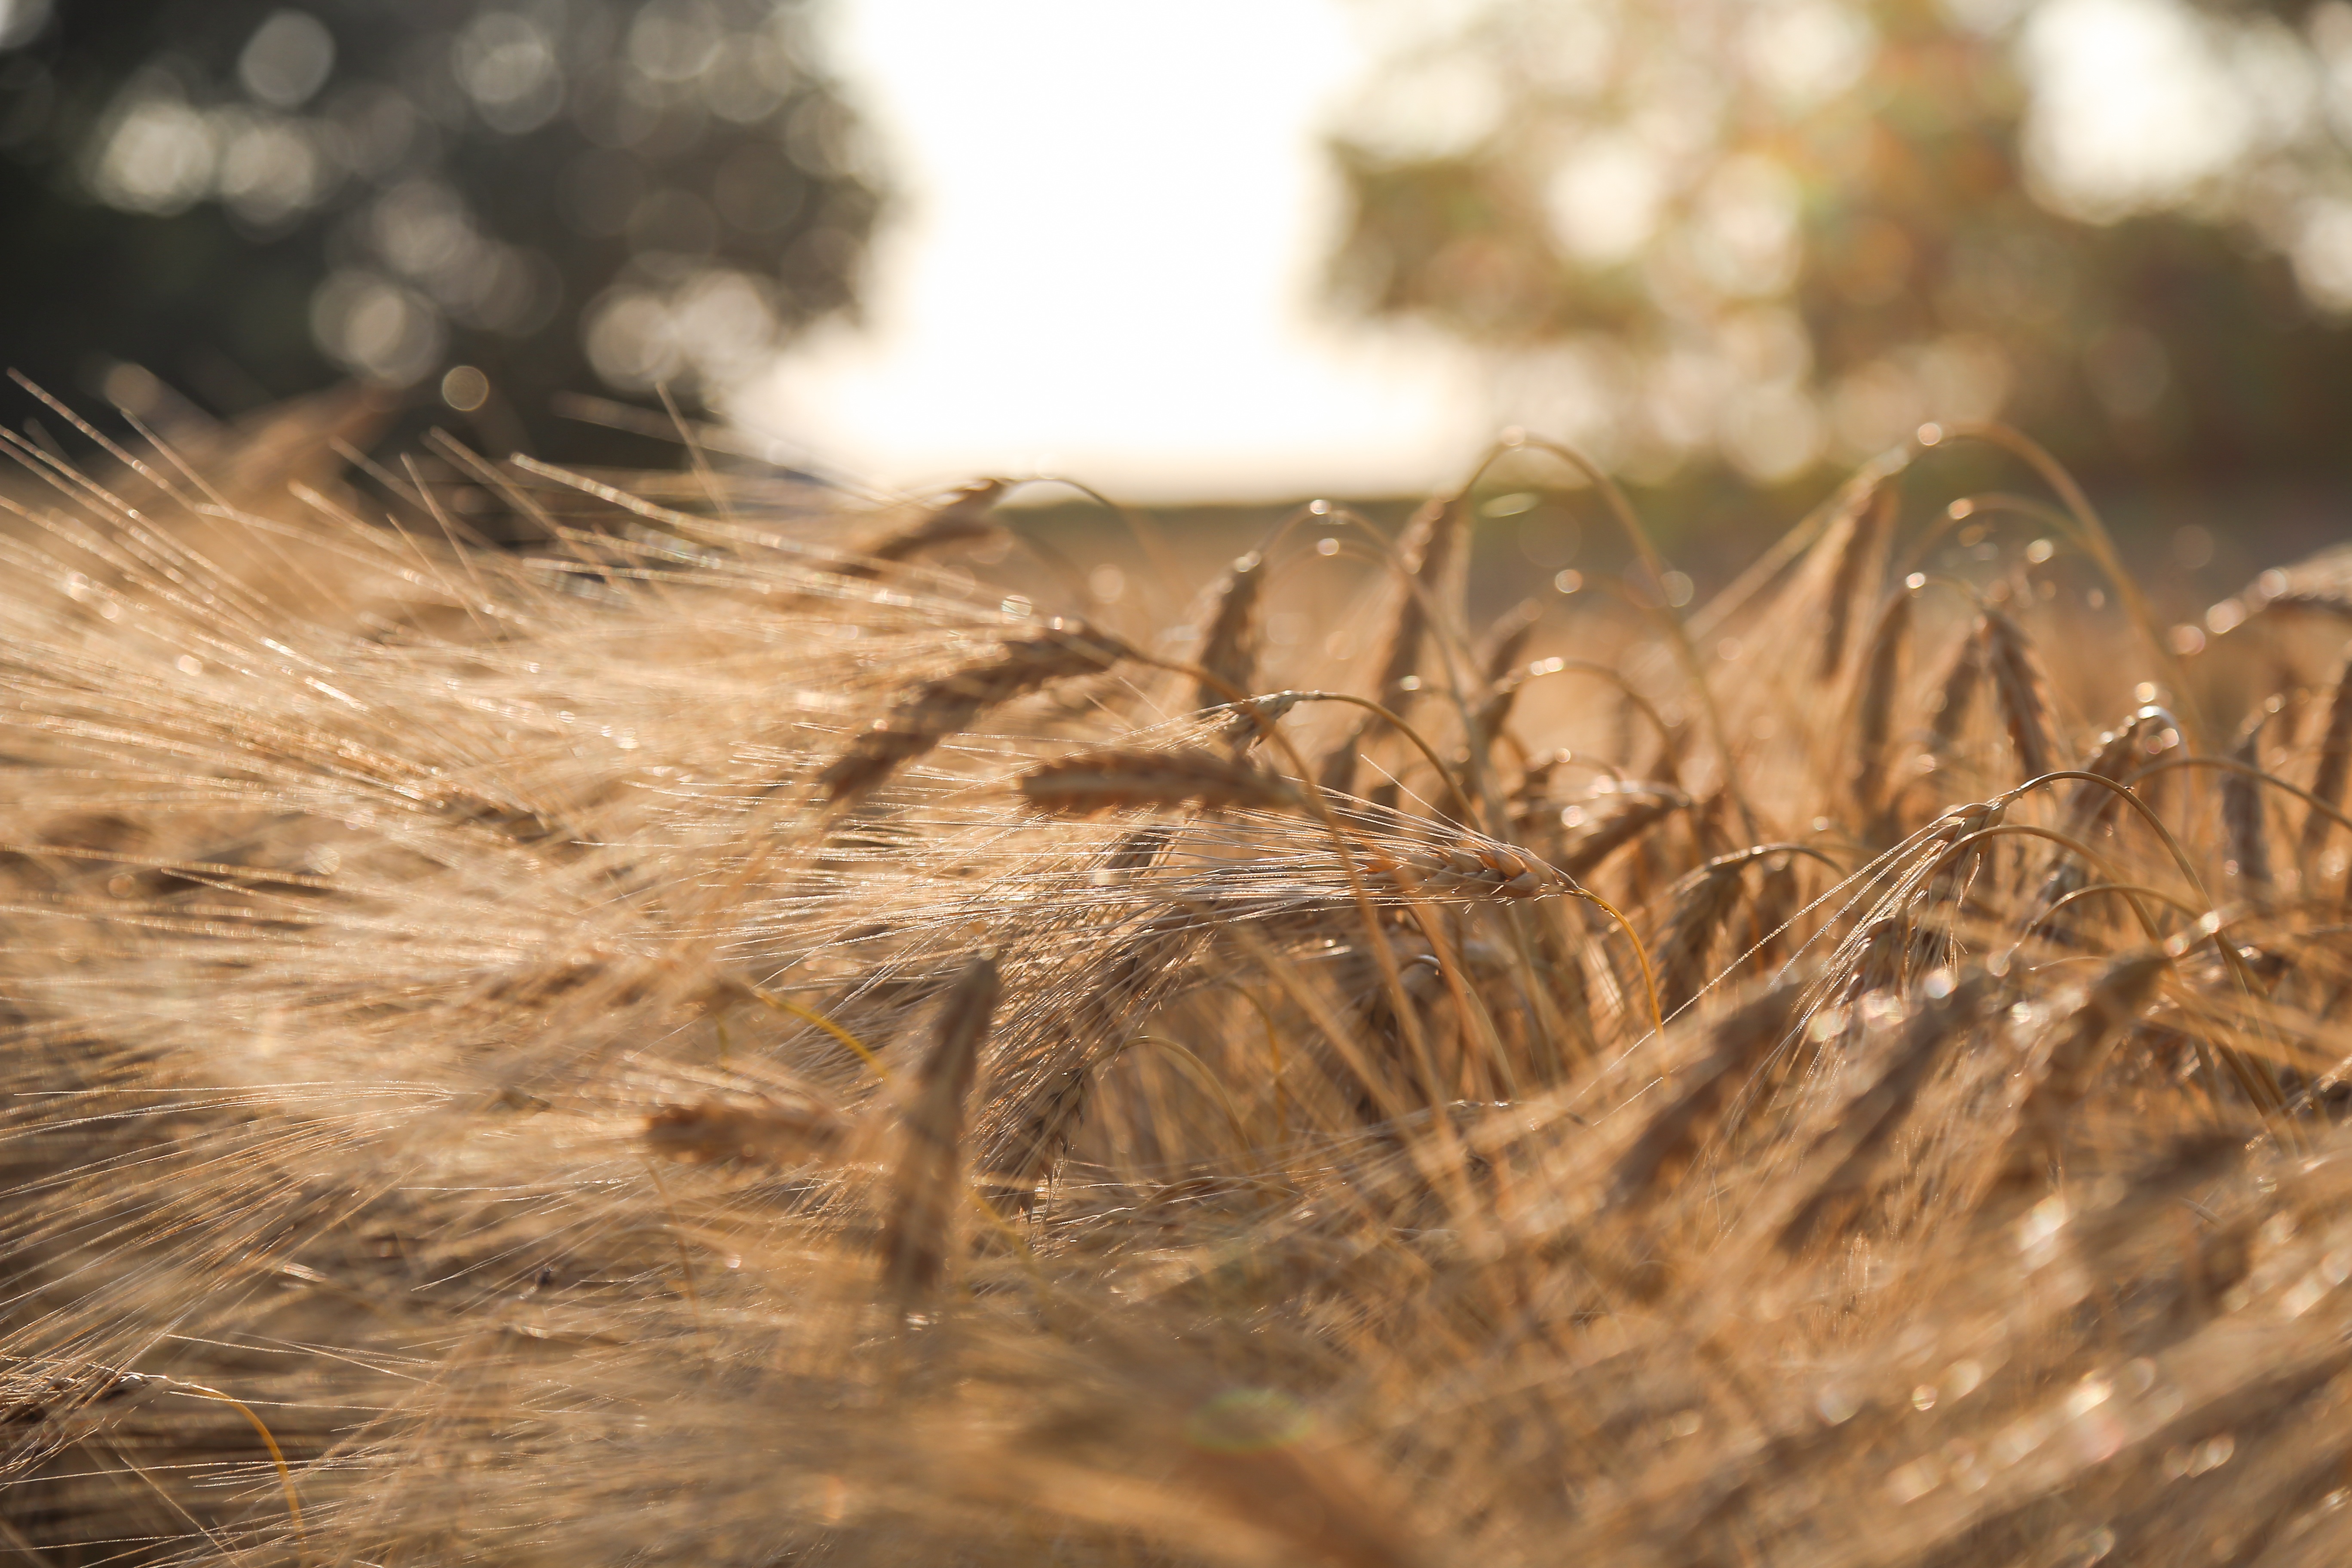
tree, nature, grass, branch, plant, wood, field, barley, wheat, grain, sunlight, leaf, seed, summer, food, harvest, crop, autumn, soil, agriculture, bread, season, cereal, close up, cornfield, biological, macro photography, arable, grass family